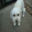
Label: dog